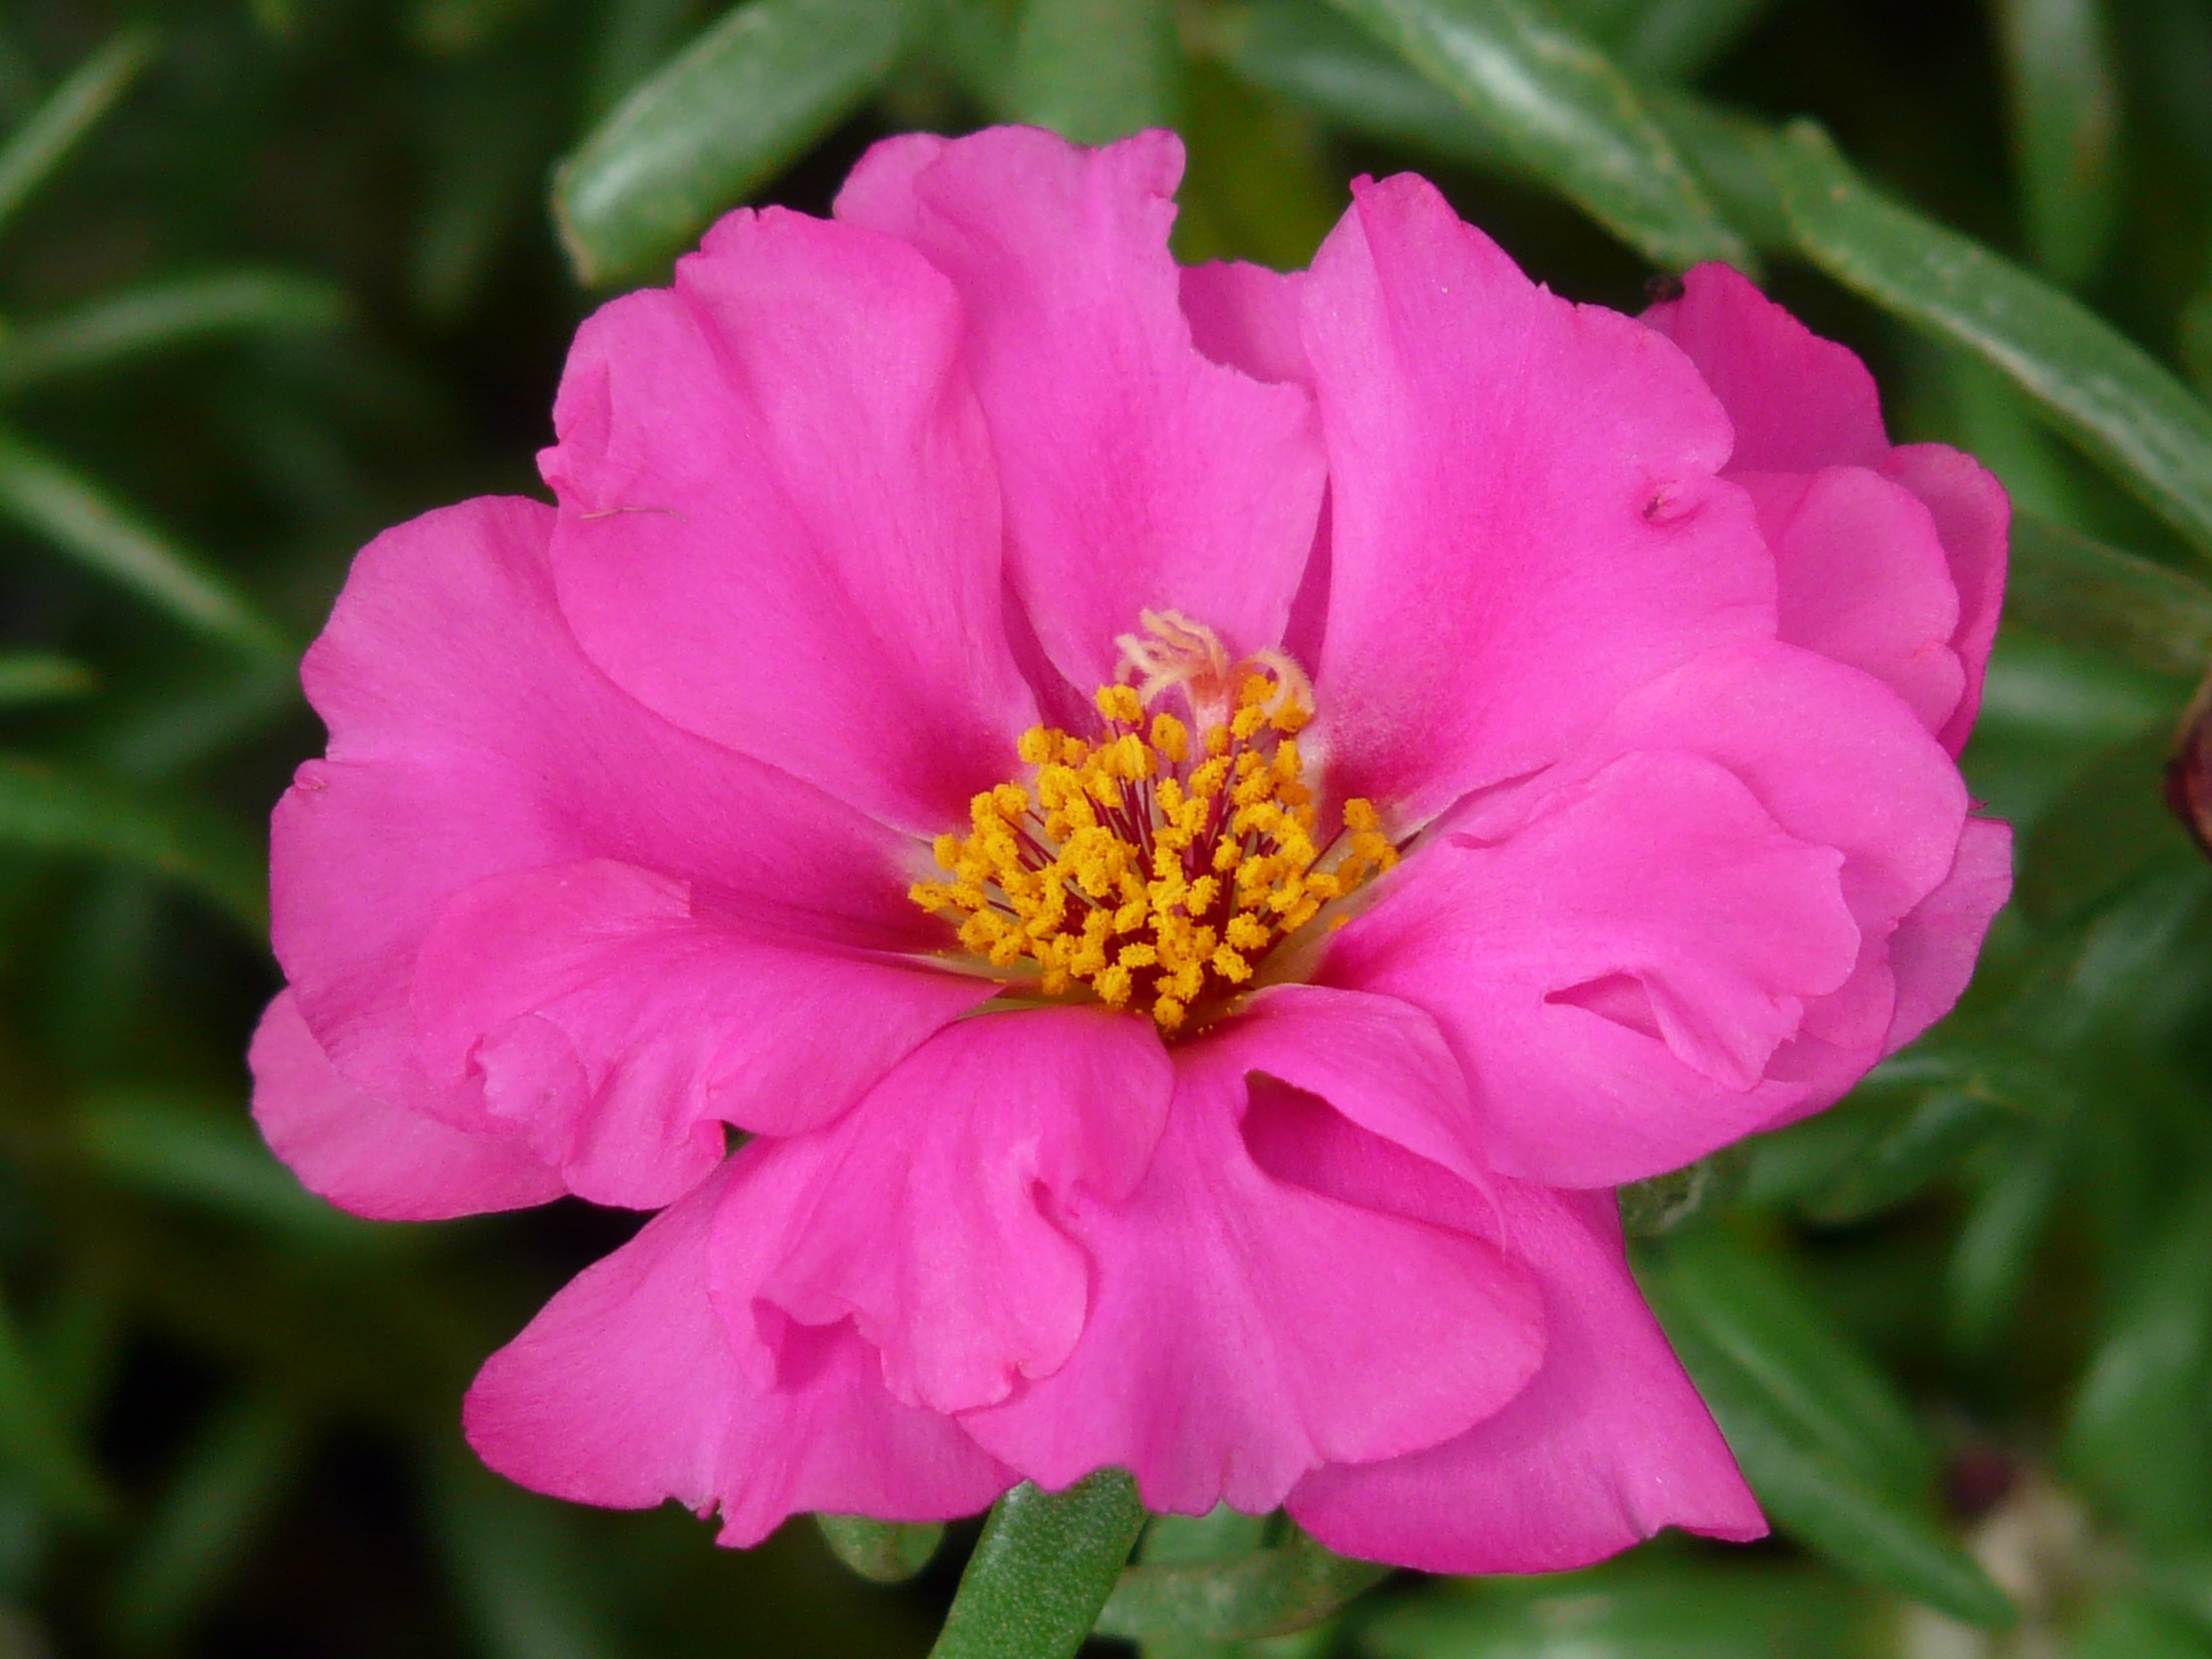
blossom, plant, flower, petal, bloom, rose, color, colorful, pink, flora, portulacaceae, peony, floribunda, macro photography, flowering plant, summer flower, b hen, portulakgewaechs, annual plant, land plant, portulaca grandiflora